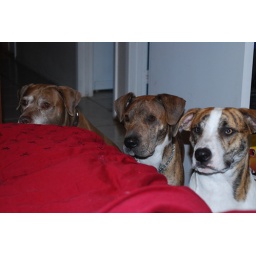
3 of the 4 dogs in the house waiting for pizza crust by the bed.